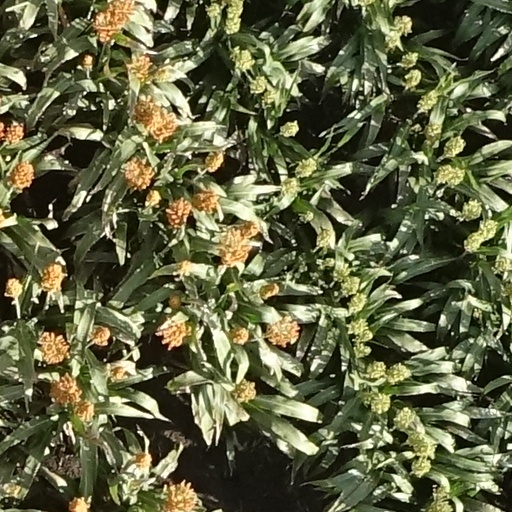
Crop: sorghum